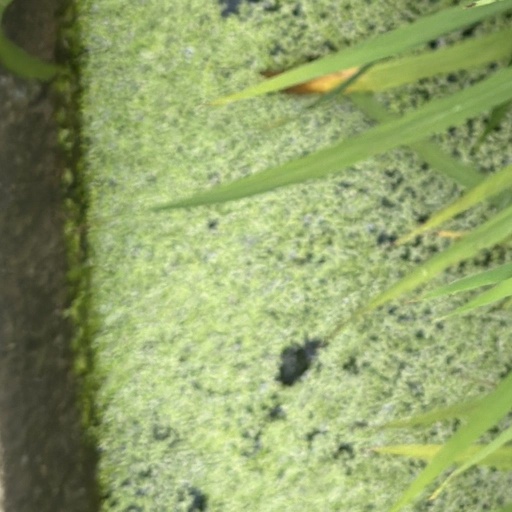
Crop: rice